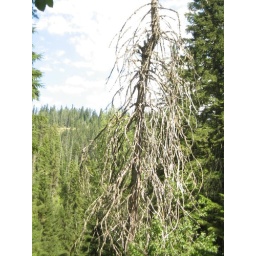
The contrast between this dead tree and the green life around it is stark